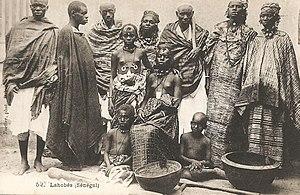
François-Edmond Fortier, Sénégal. Lahobés. Afrique Occidentale - Sénégal.
Les Laobés représentent une communauté importante du Sénégal. Ils font partie de l'ethnie Peul et sont dispersés dans toute l'Afrique de l'Ouest en Guinée, Sénégal, Mali et Mauritanie pour l'essentiel.